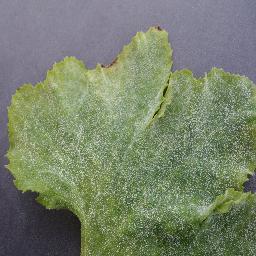
Label: Squash___Powdery_mildew